Nicolae Iorga

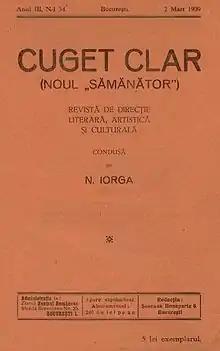
Cover of "Cuget Clar", issue no. 34, dated 2 March 1939

Political themes were again reflected in Nicolae Iorga's 1915 report to the academy ("The Small States' Right to Exist") and in various of the 37 books he published that year: ("The History of the Romanians in Transylvania and Hungary"), ("The Austrian Policy on Serbia") etc. Also in 1915, Iorga completed his economic history treatise, ("The History of Commerce among the Romanians"), as well as a volume on literary history and Romanian philosophy, ("Spiritual Phases and Relevant Books of the Romanians"). Before spring 1916, he was commuting between Bucharest and Iași, substituting the ailing Xenopol at Iași University. He also gave a final touch to the collection ("Studies and Documents"), comprising his commentary on 30,000 individual documents and spread over 31 tomes.